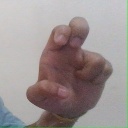
अक्षर: अ